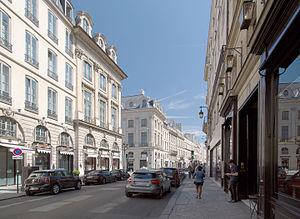
La rue Saint-Honoré est une rue de Paris située dans les 1ᵉʳ et 8ᵉ arrondissements de Paris.